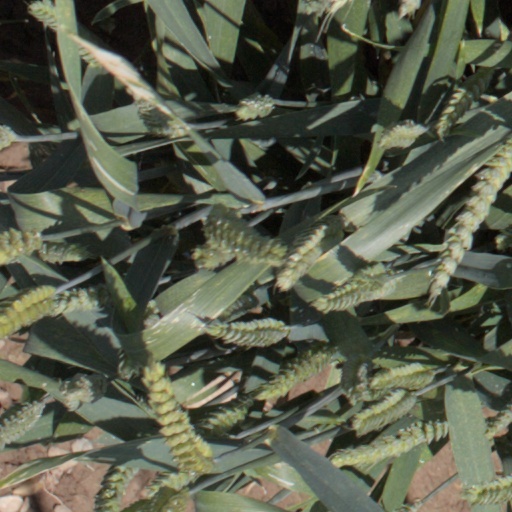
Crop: wheat